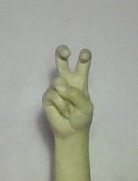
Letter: toot